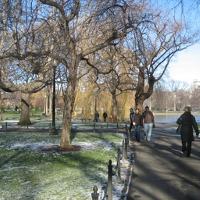
Weather: sun or clear